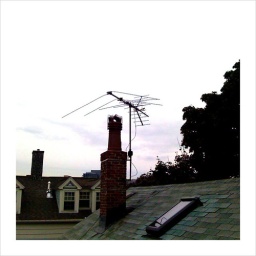
Out my bedroom window in Cambridge.